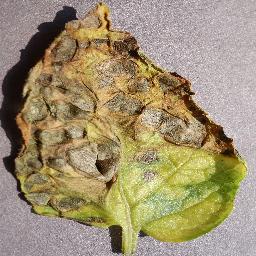
Etiqueta: Tizon_Temprano